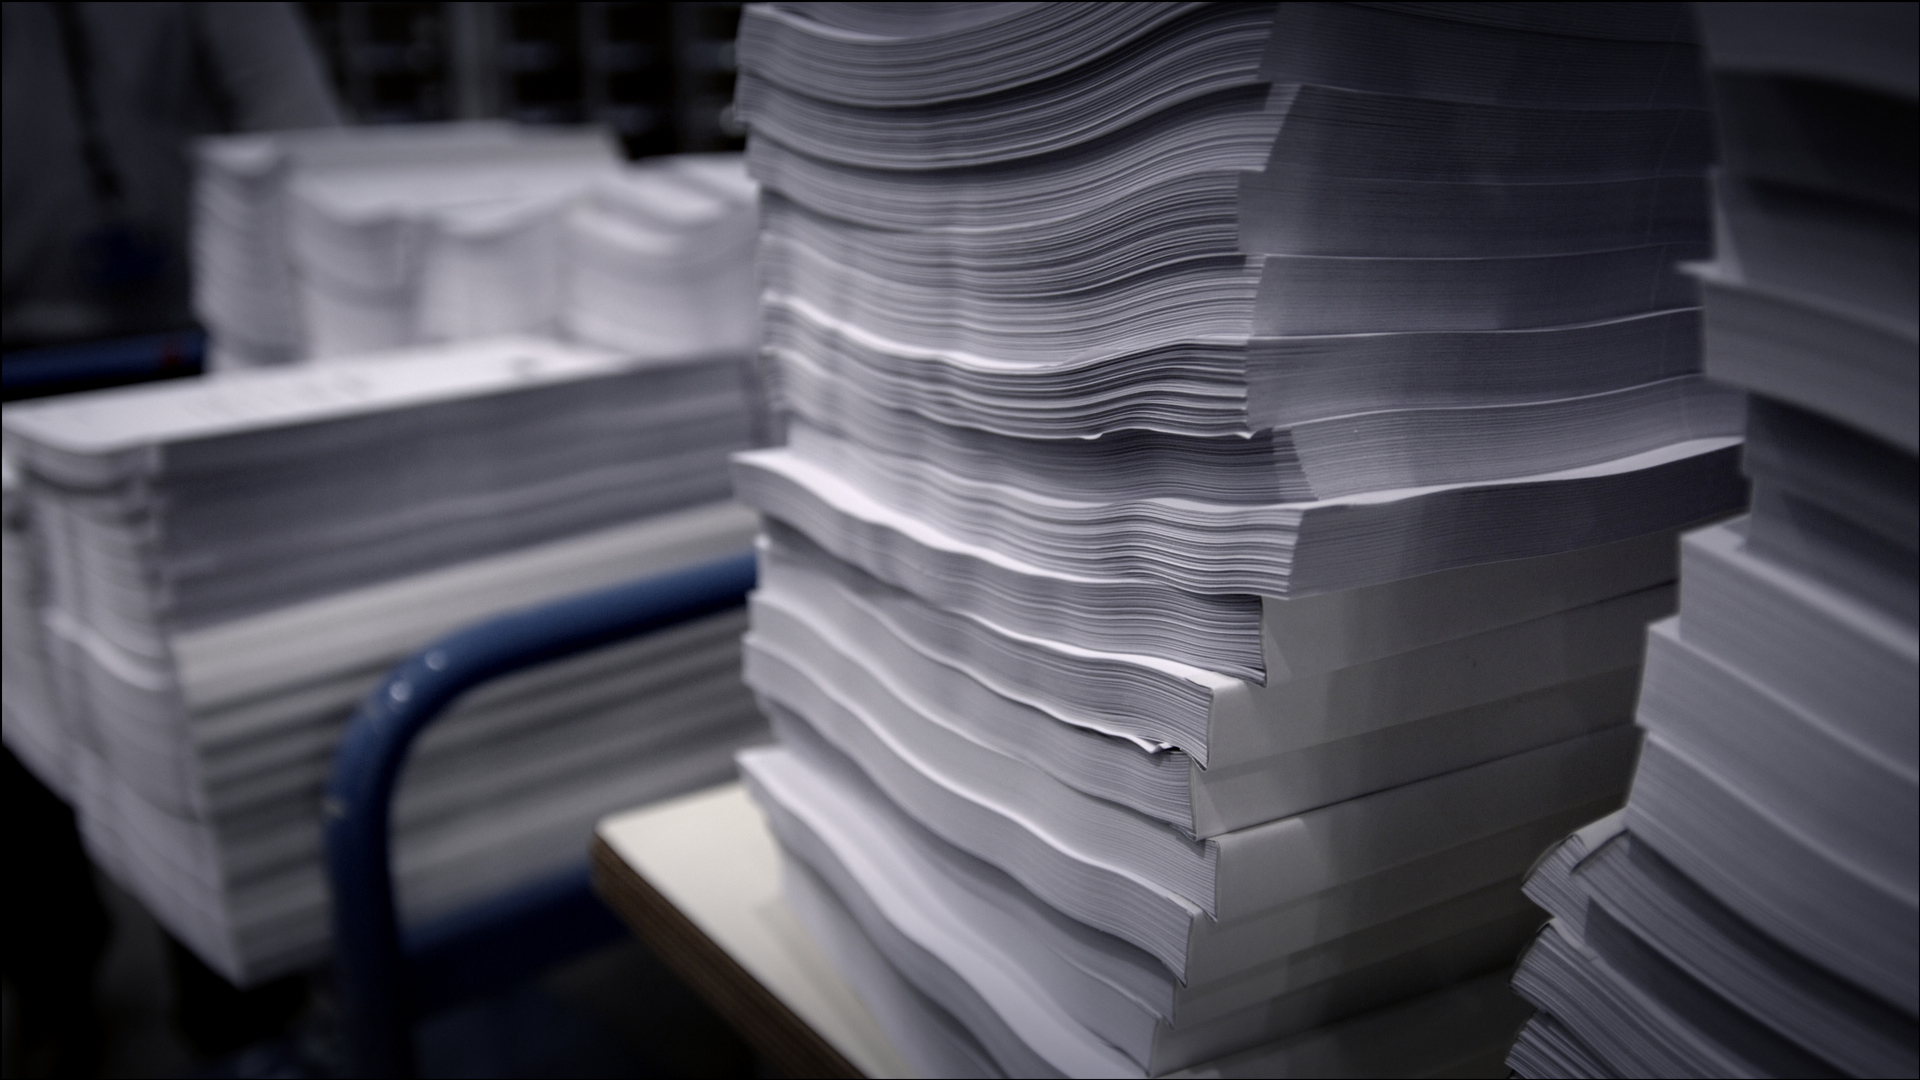
Label: paper